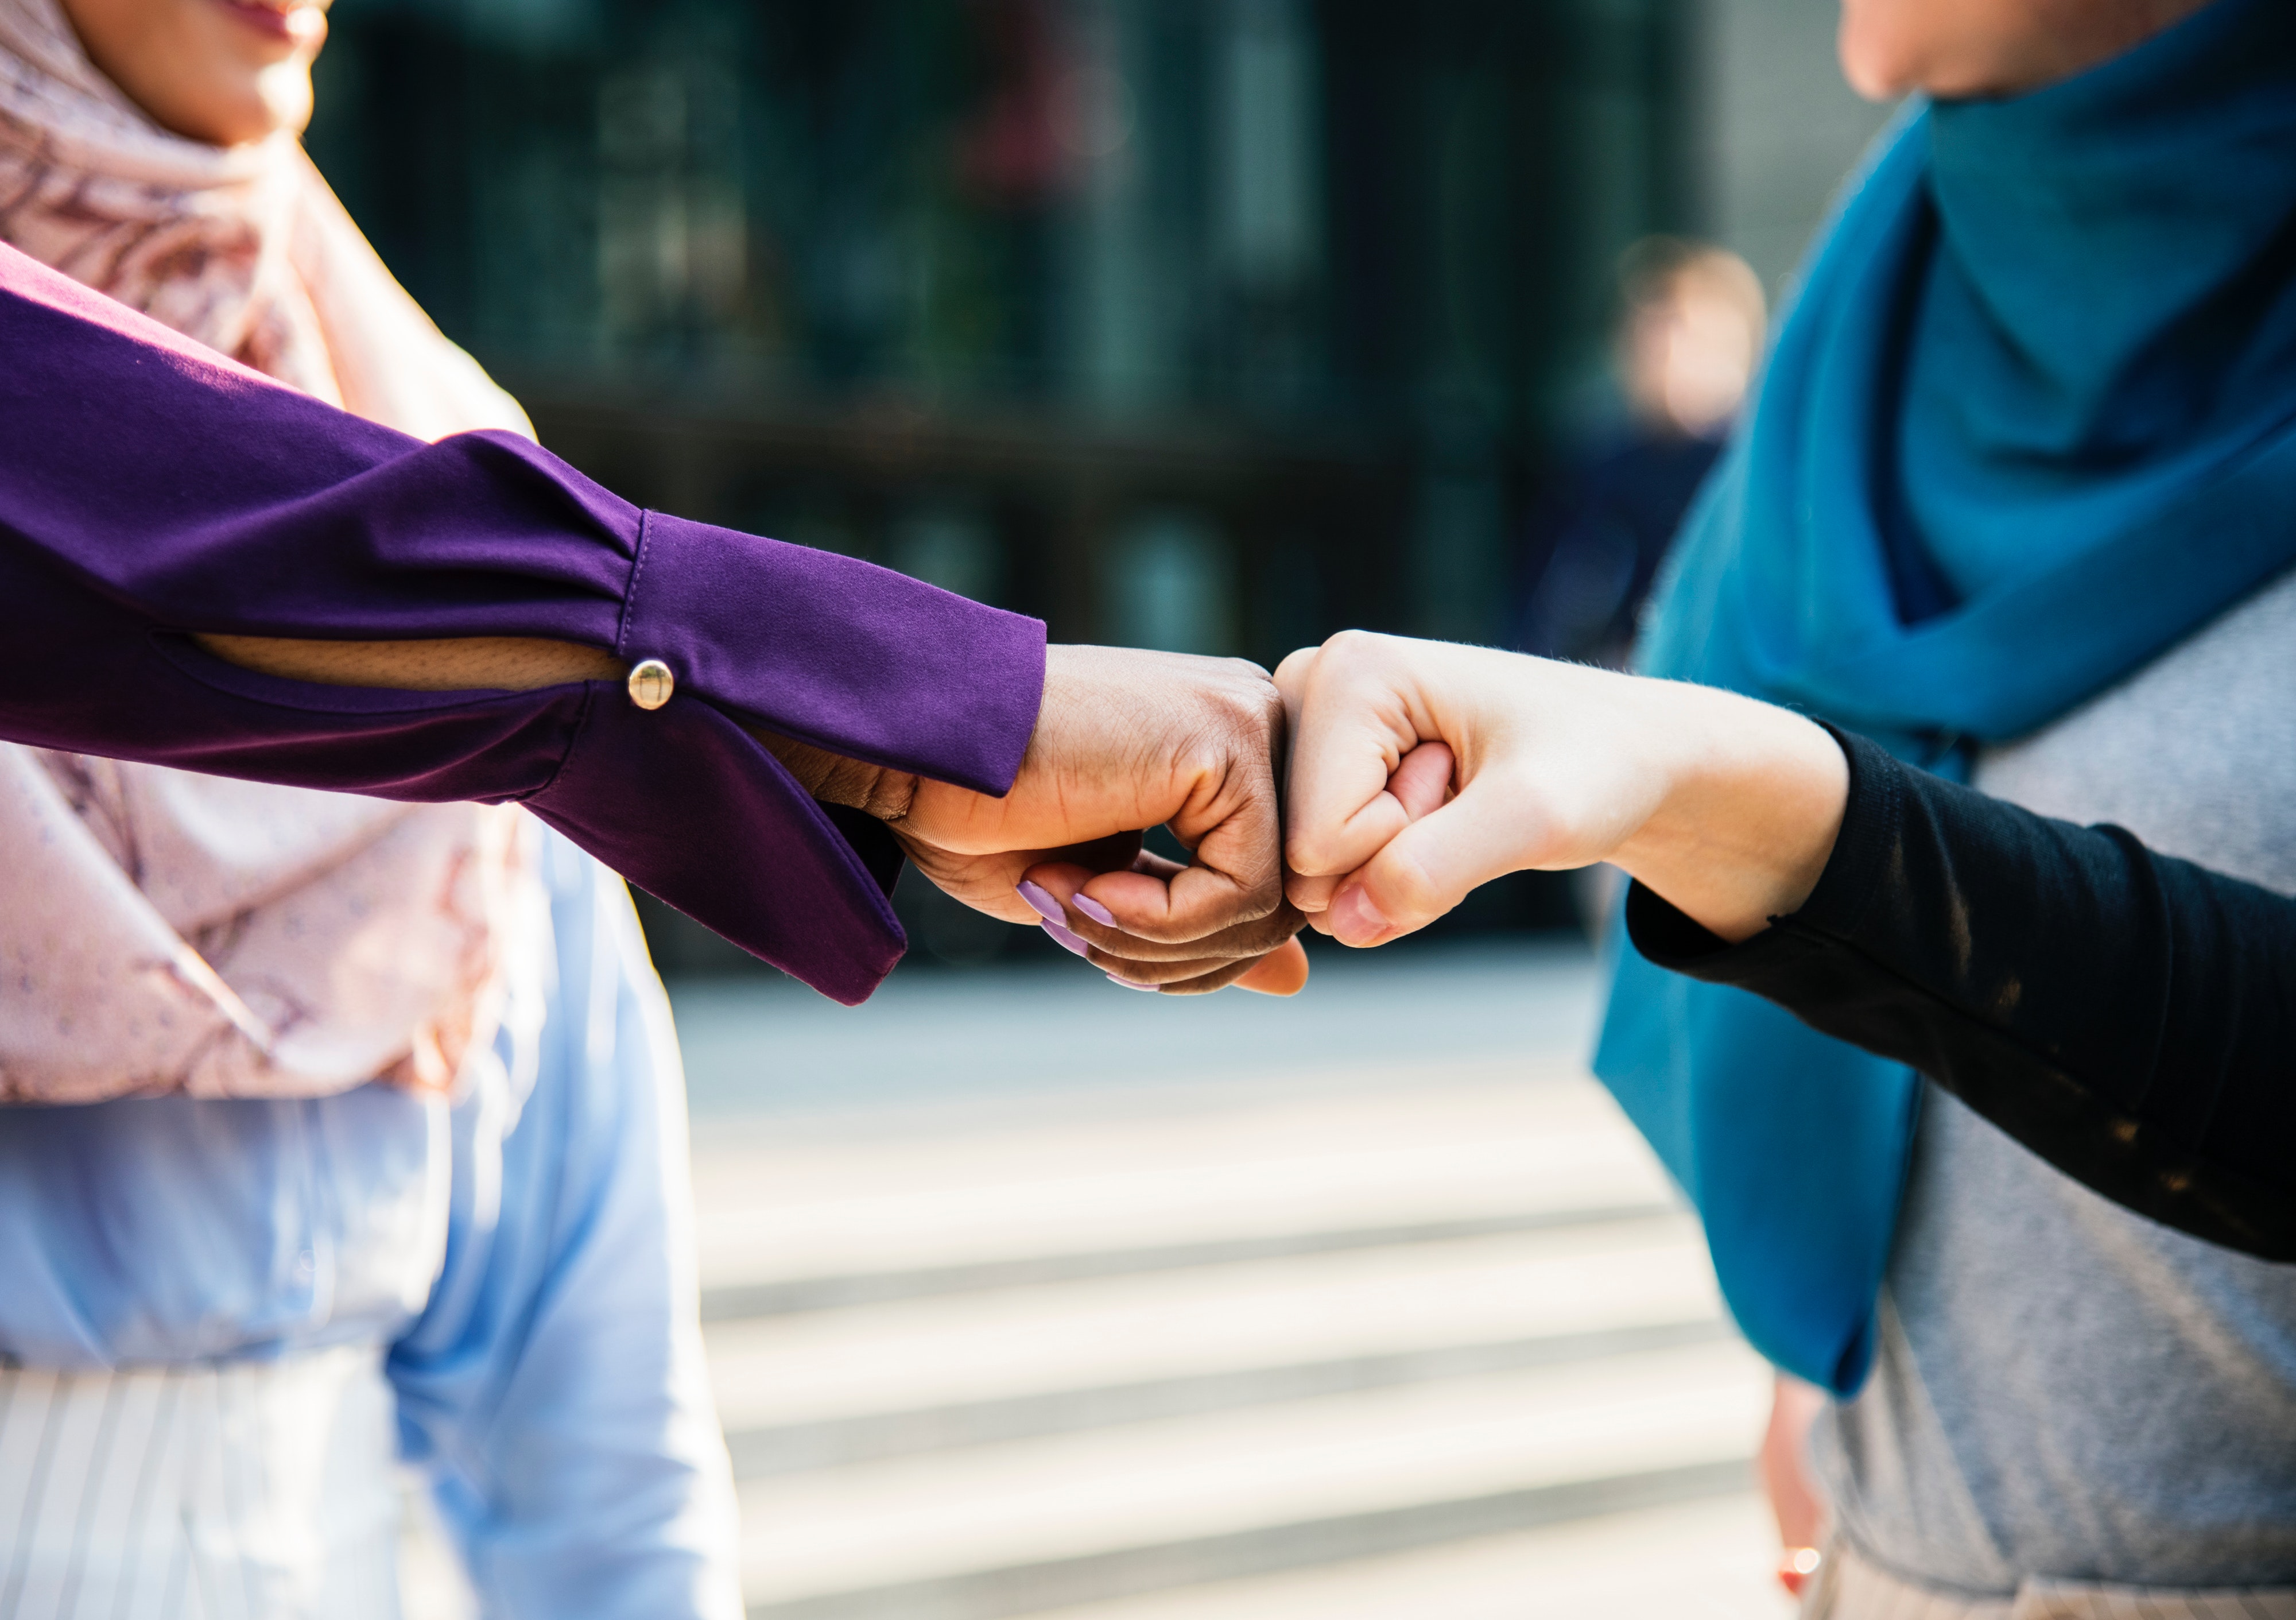
photograph, hand, gesture, holding hands, finger, interaction, wrist, electric blue, street fashion, photography, fashion accessory, conversation